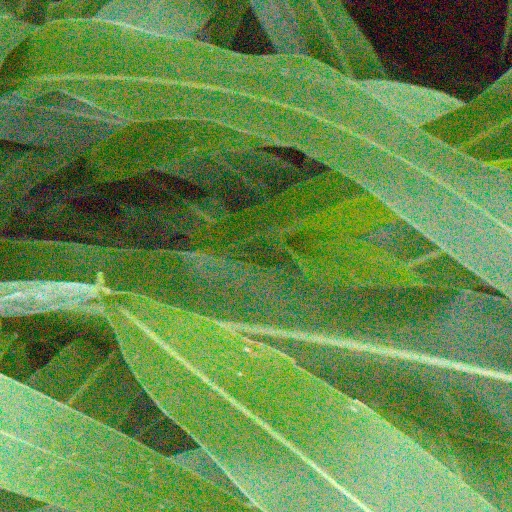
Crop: sorghum